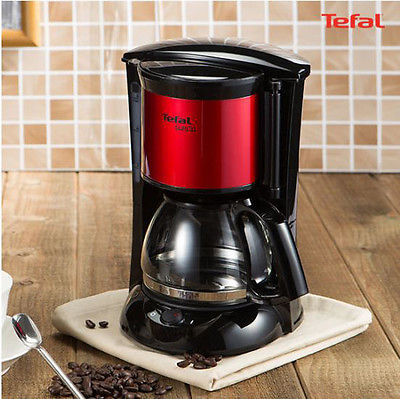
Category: coffee maker